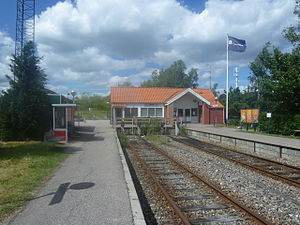
Endestation
Nærum Station, Nærumbanens endestation.
En endestation er en jernbanestation eller et sted, hvor tog, busser eller sporvogne starter fra eller ender ved. Desuden er det start- hhv. slutpunkterne for jernbaner.